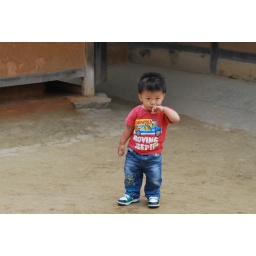
A little boy running around the Korean Folk Village near Yongin, South Korea about an hour from Seoul.